Jackie Brown

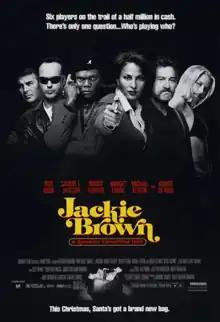
Theatrical release poster

Jackie Brown is a 1997 American crime film written and directed by Quentin Tarantino, based on the 1992 novel "Rum Punch" by Elmore Leonard. It stars Pam Grier as Jackie Brown, a flight attendant who smuggles money between the United States and Mexico. Samuel L. Jackson, Robert Forster, Bridget Fonda, Michael Keaton and Robert De Niro appear in supporting roles.